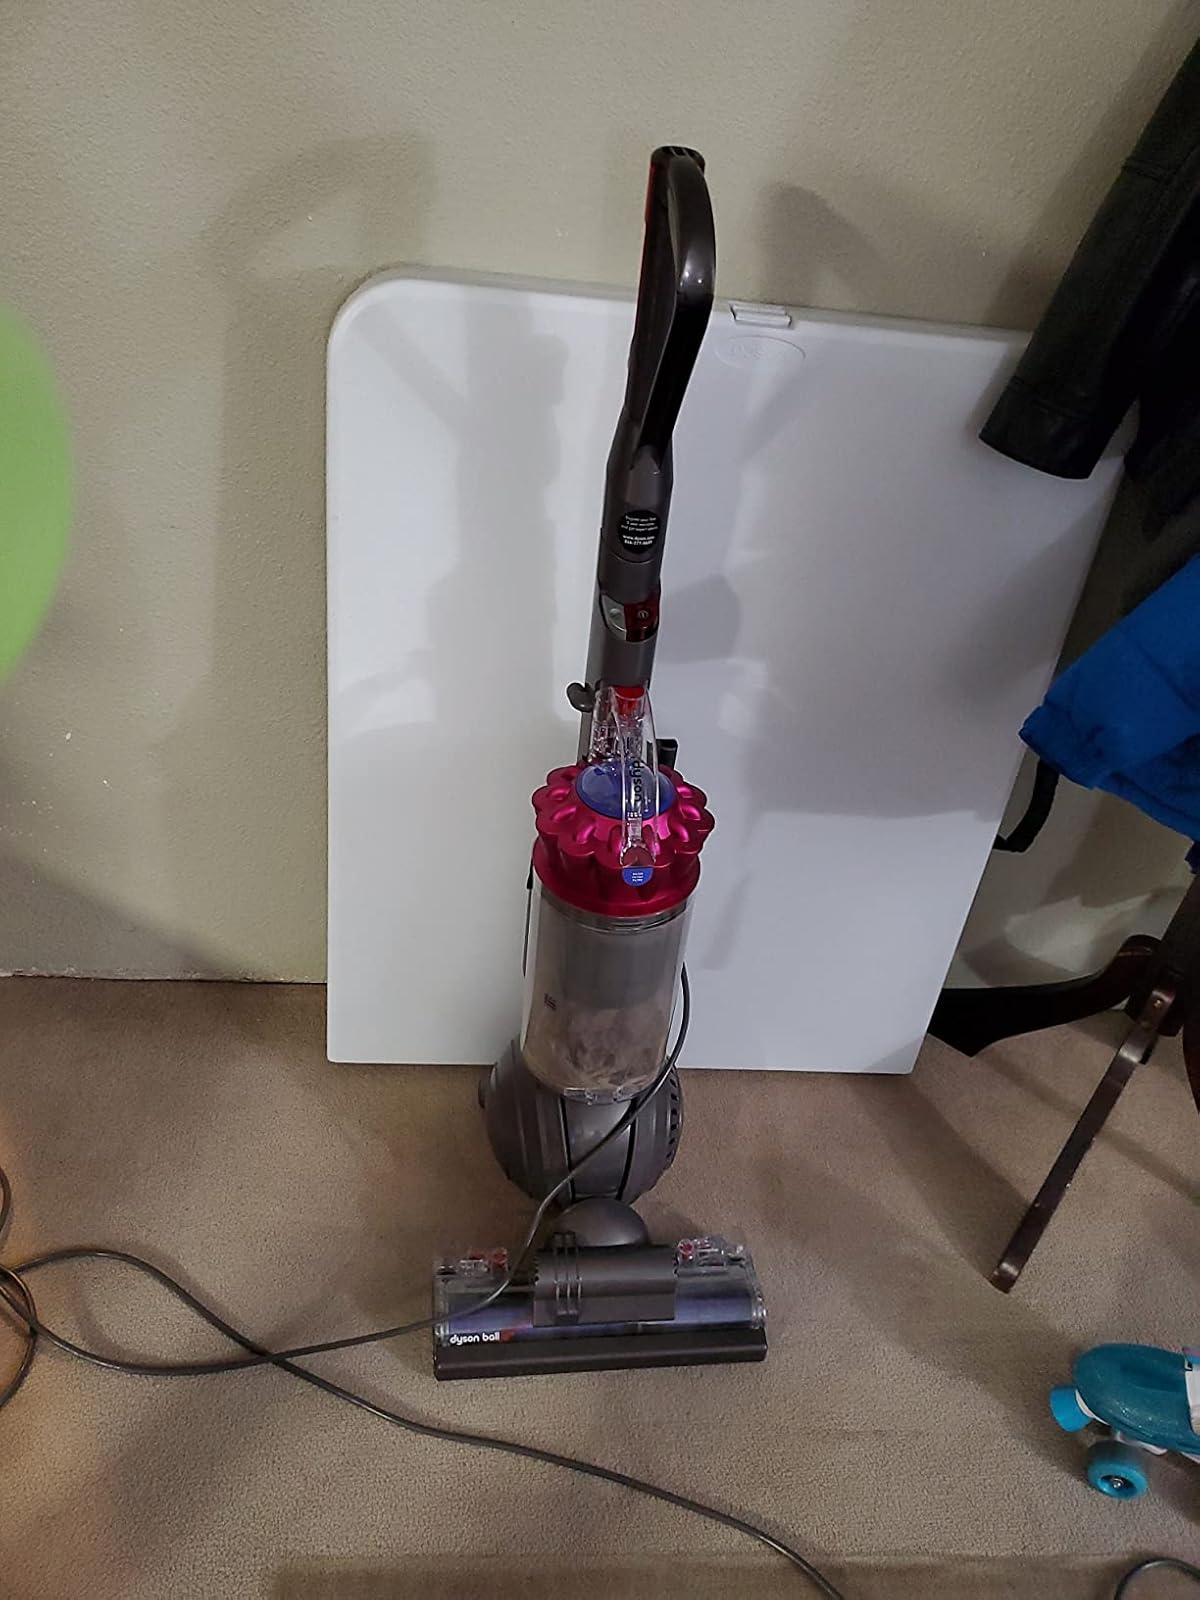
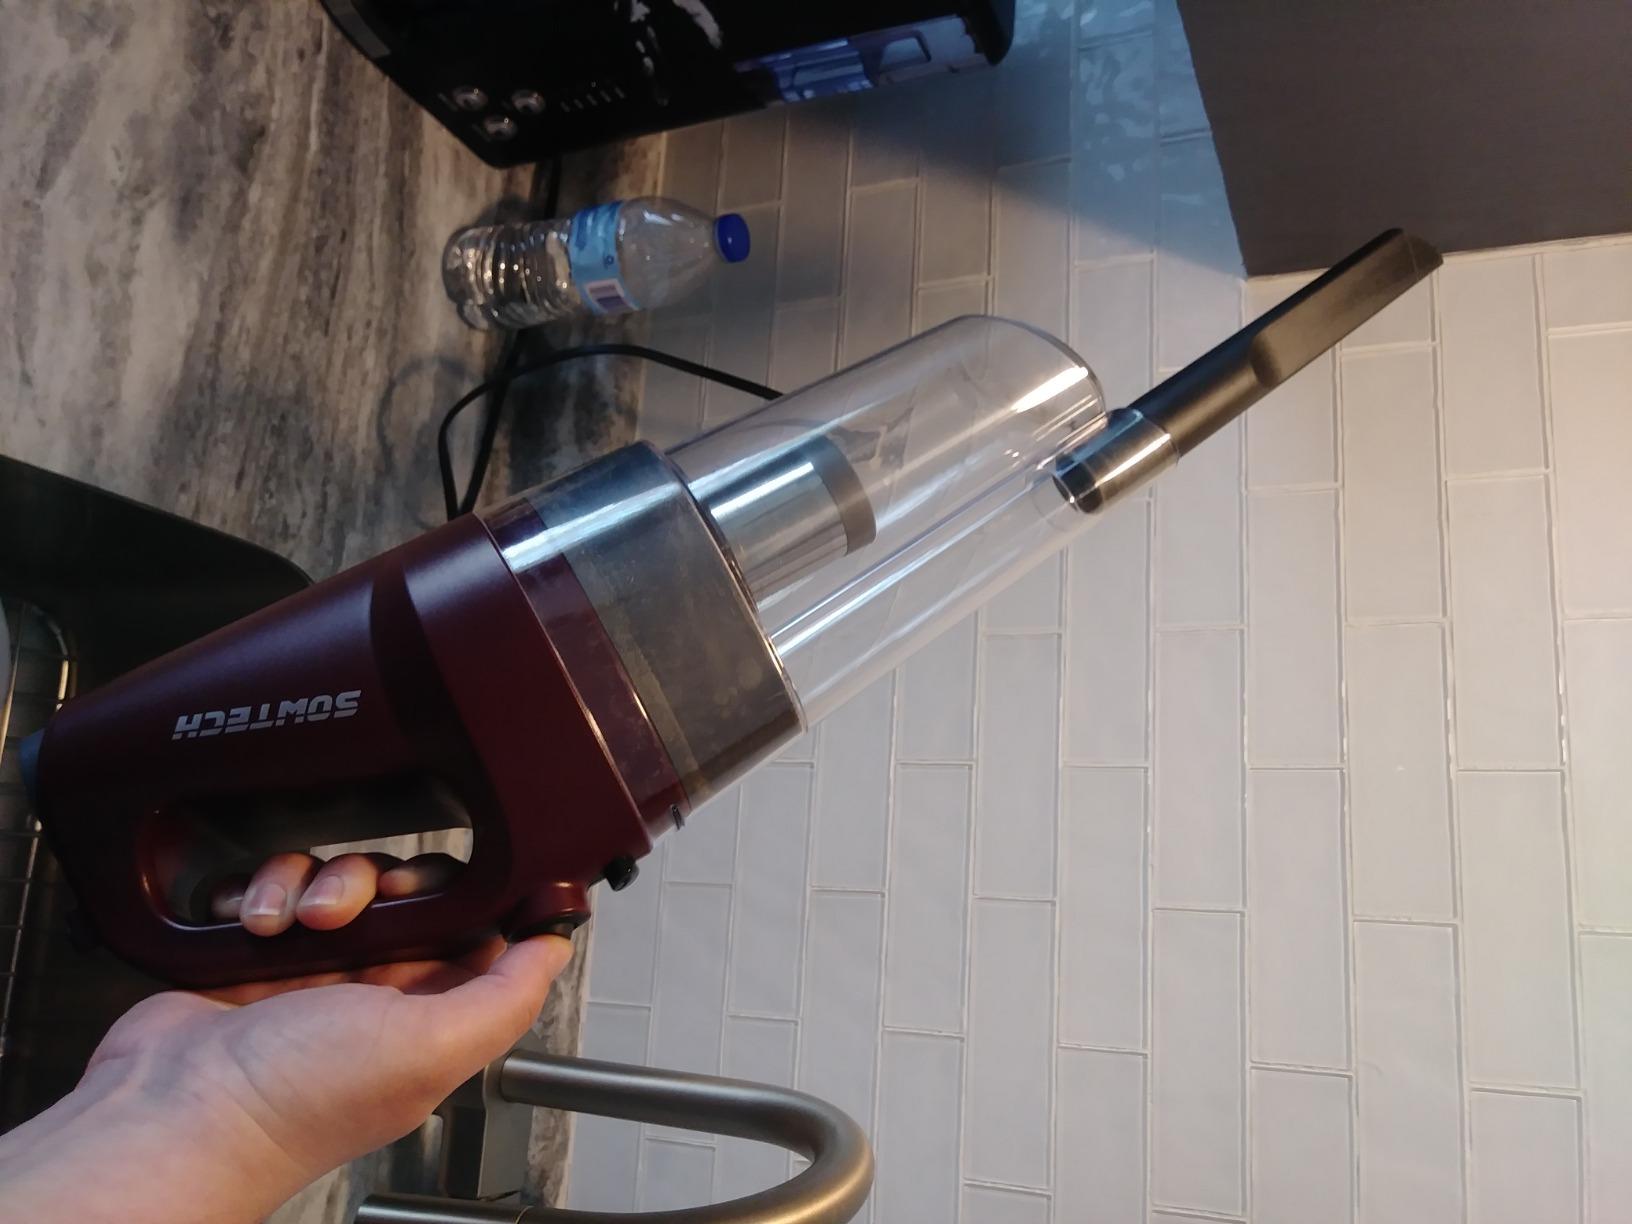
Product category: items_vacuum
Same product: no